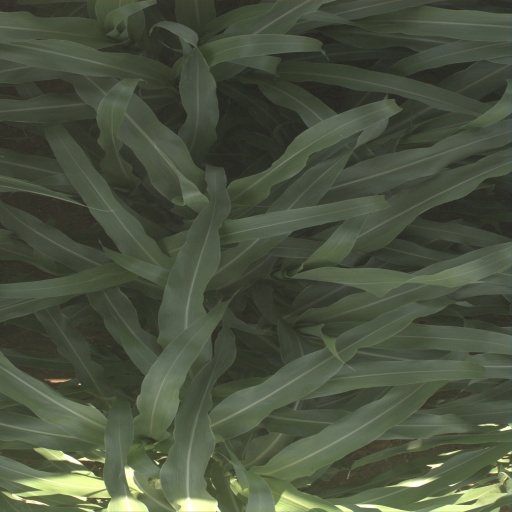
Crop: sorghum